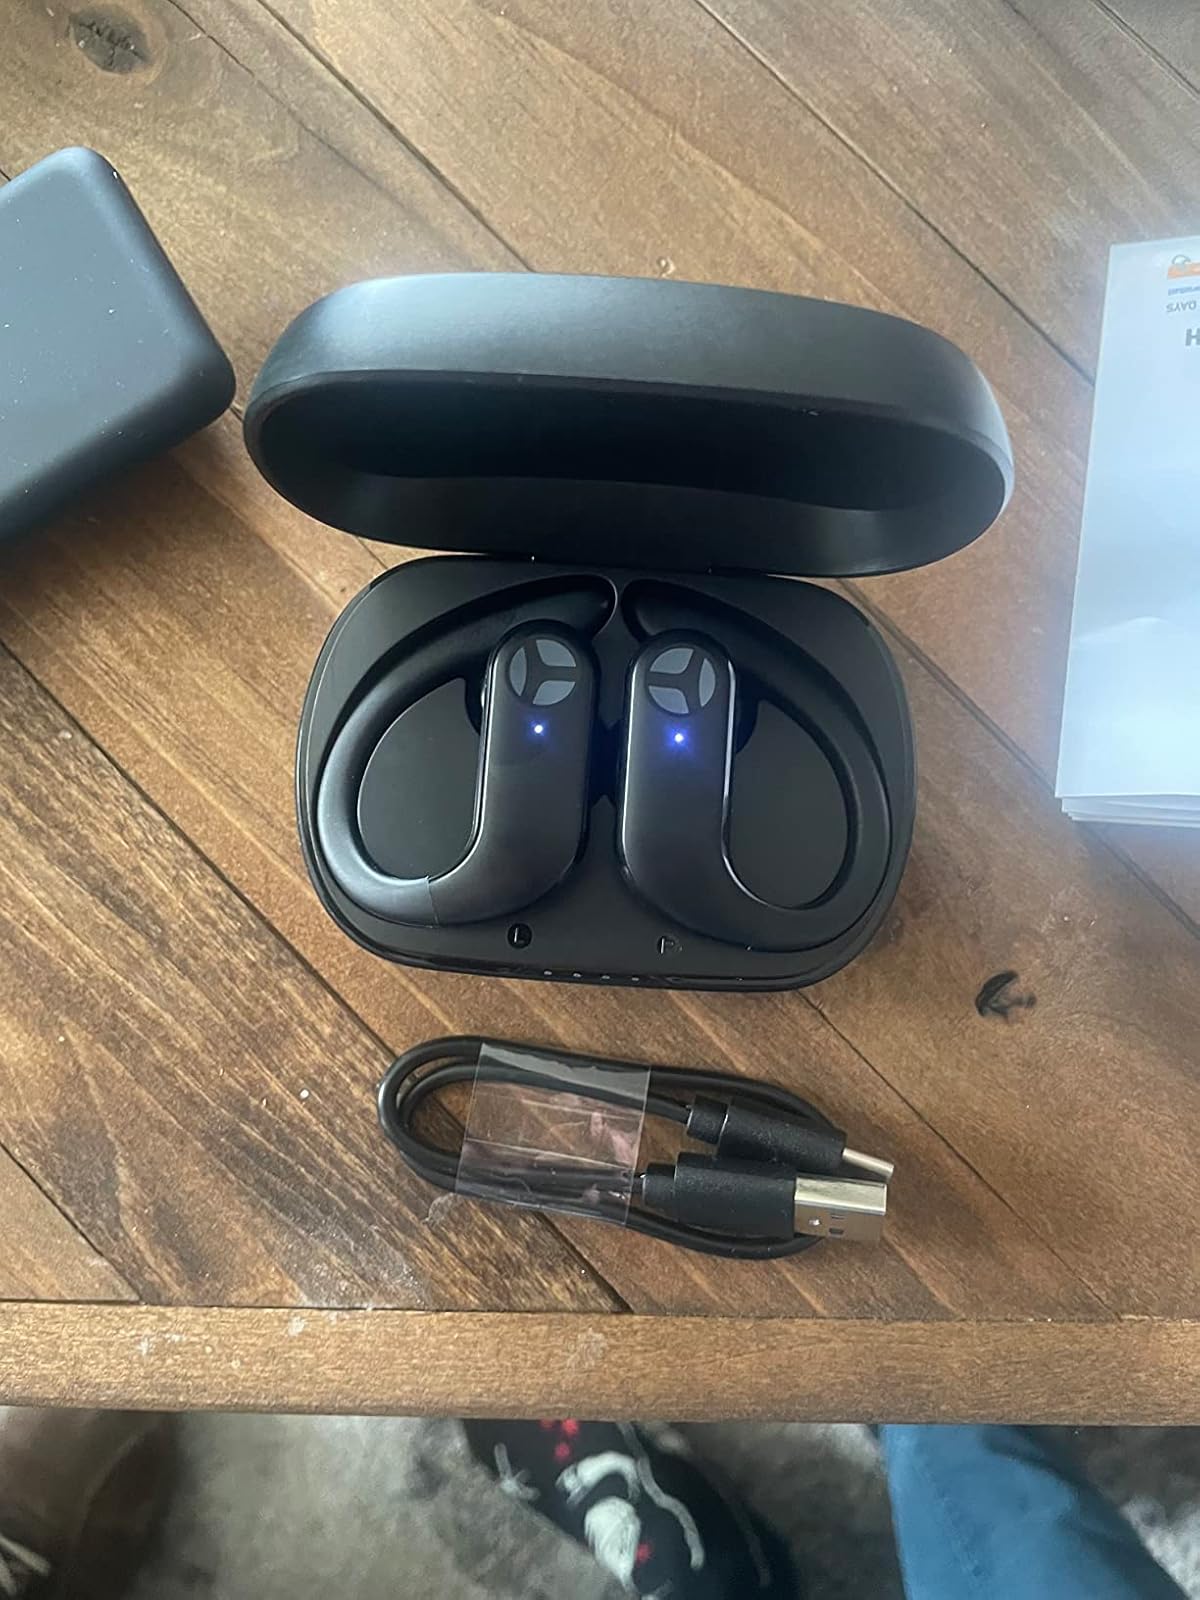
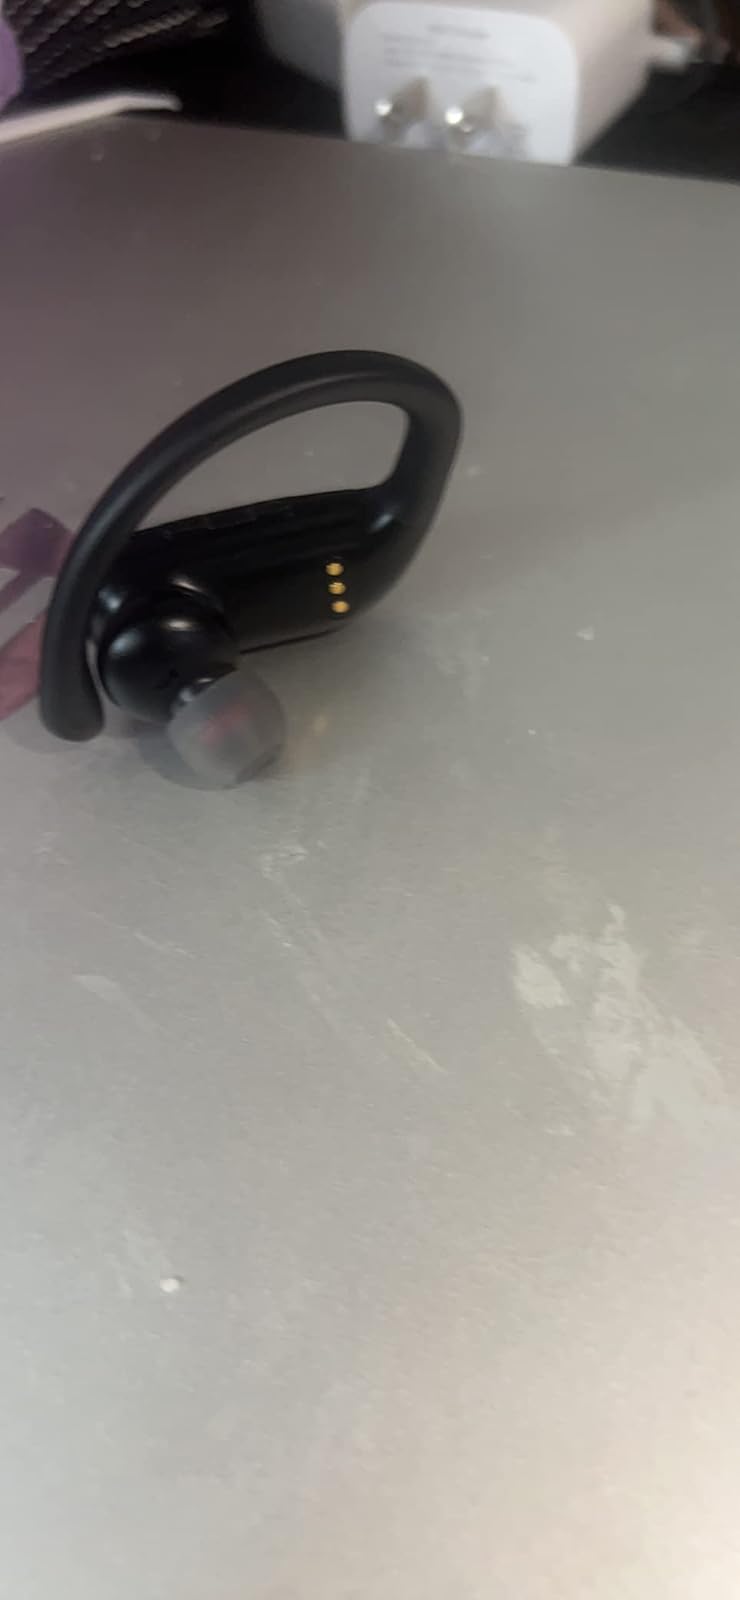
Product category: earbuds
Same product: no